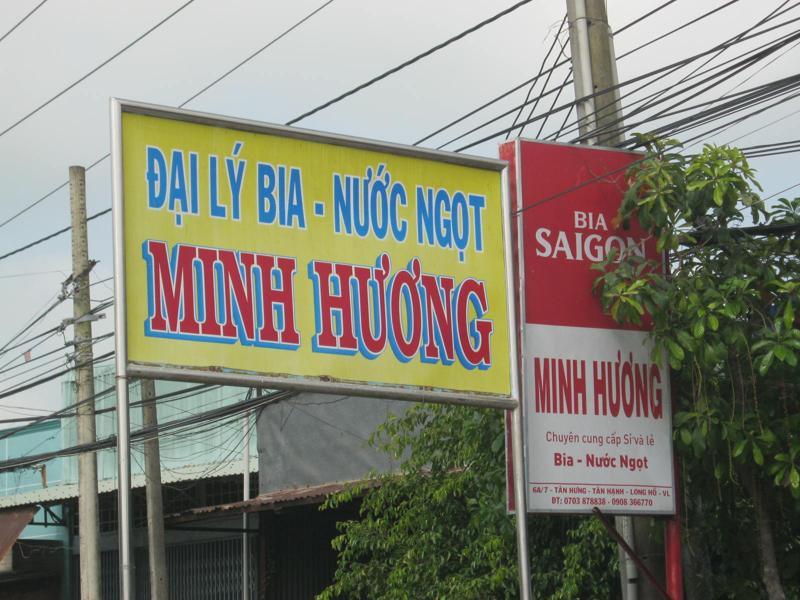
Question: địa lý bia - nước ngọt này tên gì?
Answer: địa lý bia - nước ngọt này tên minh hương